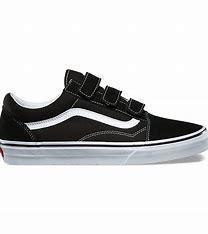
Brand: Vans
Model: Old Skool V